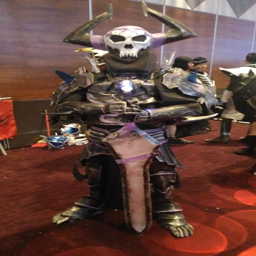
saw this cosplay at a local event .